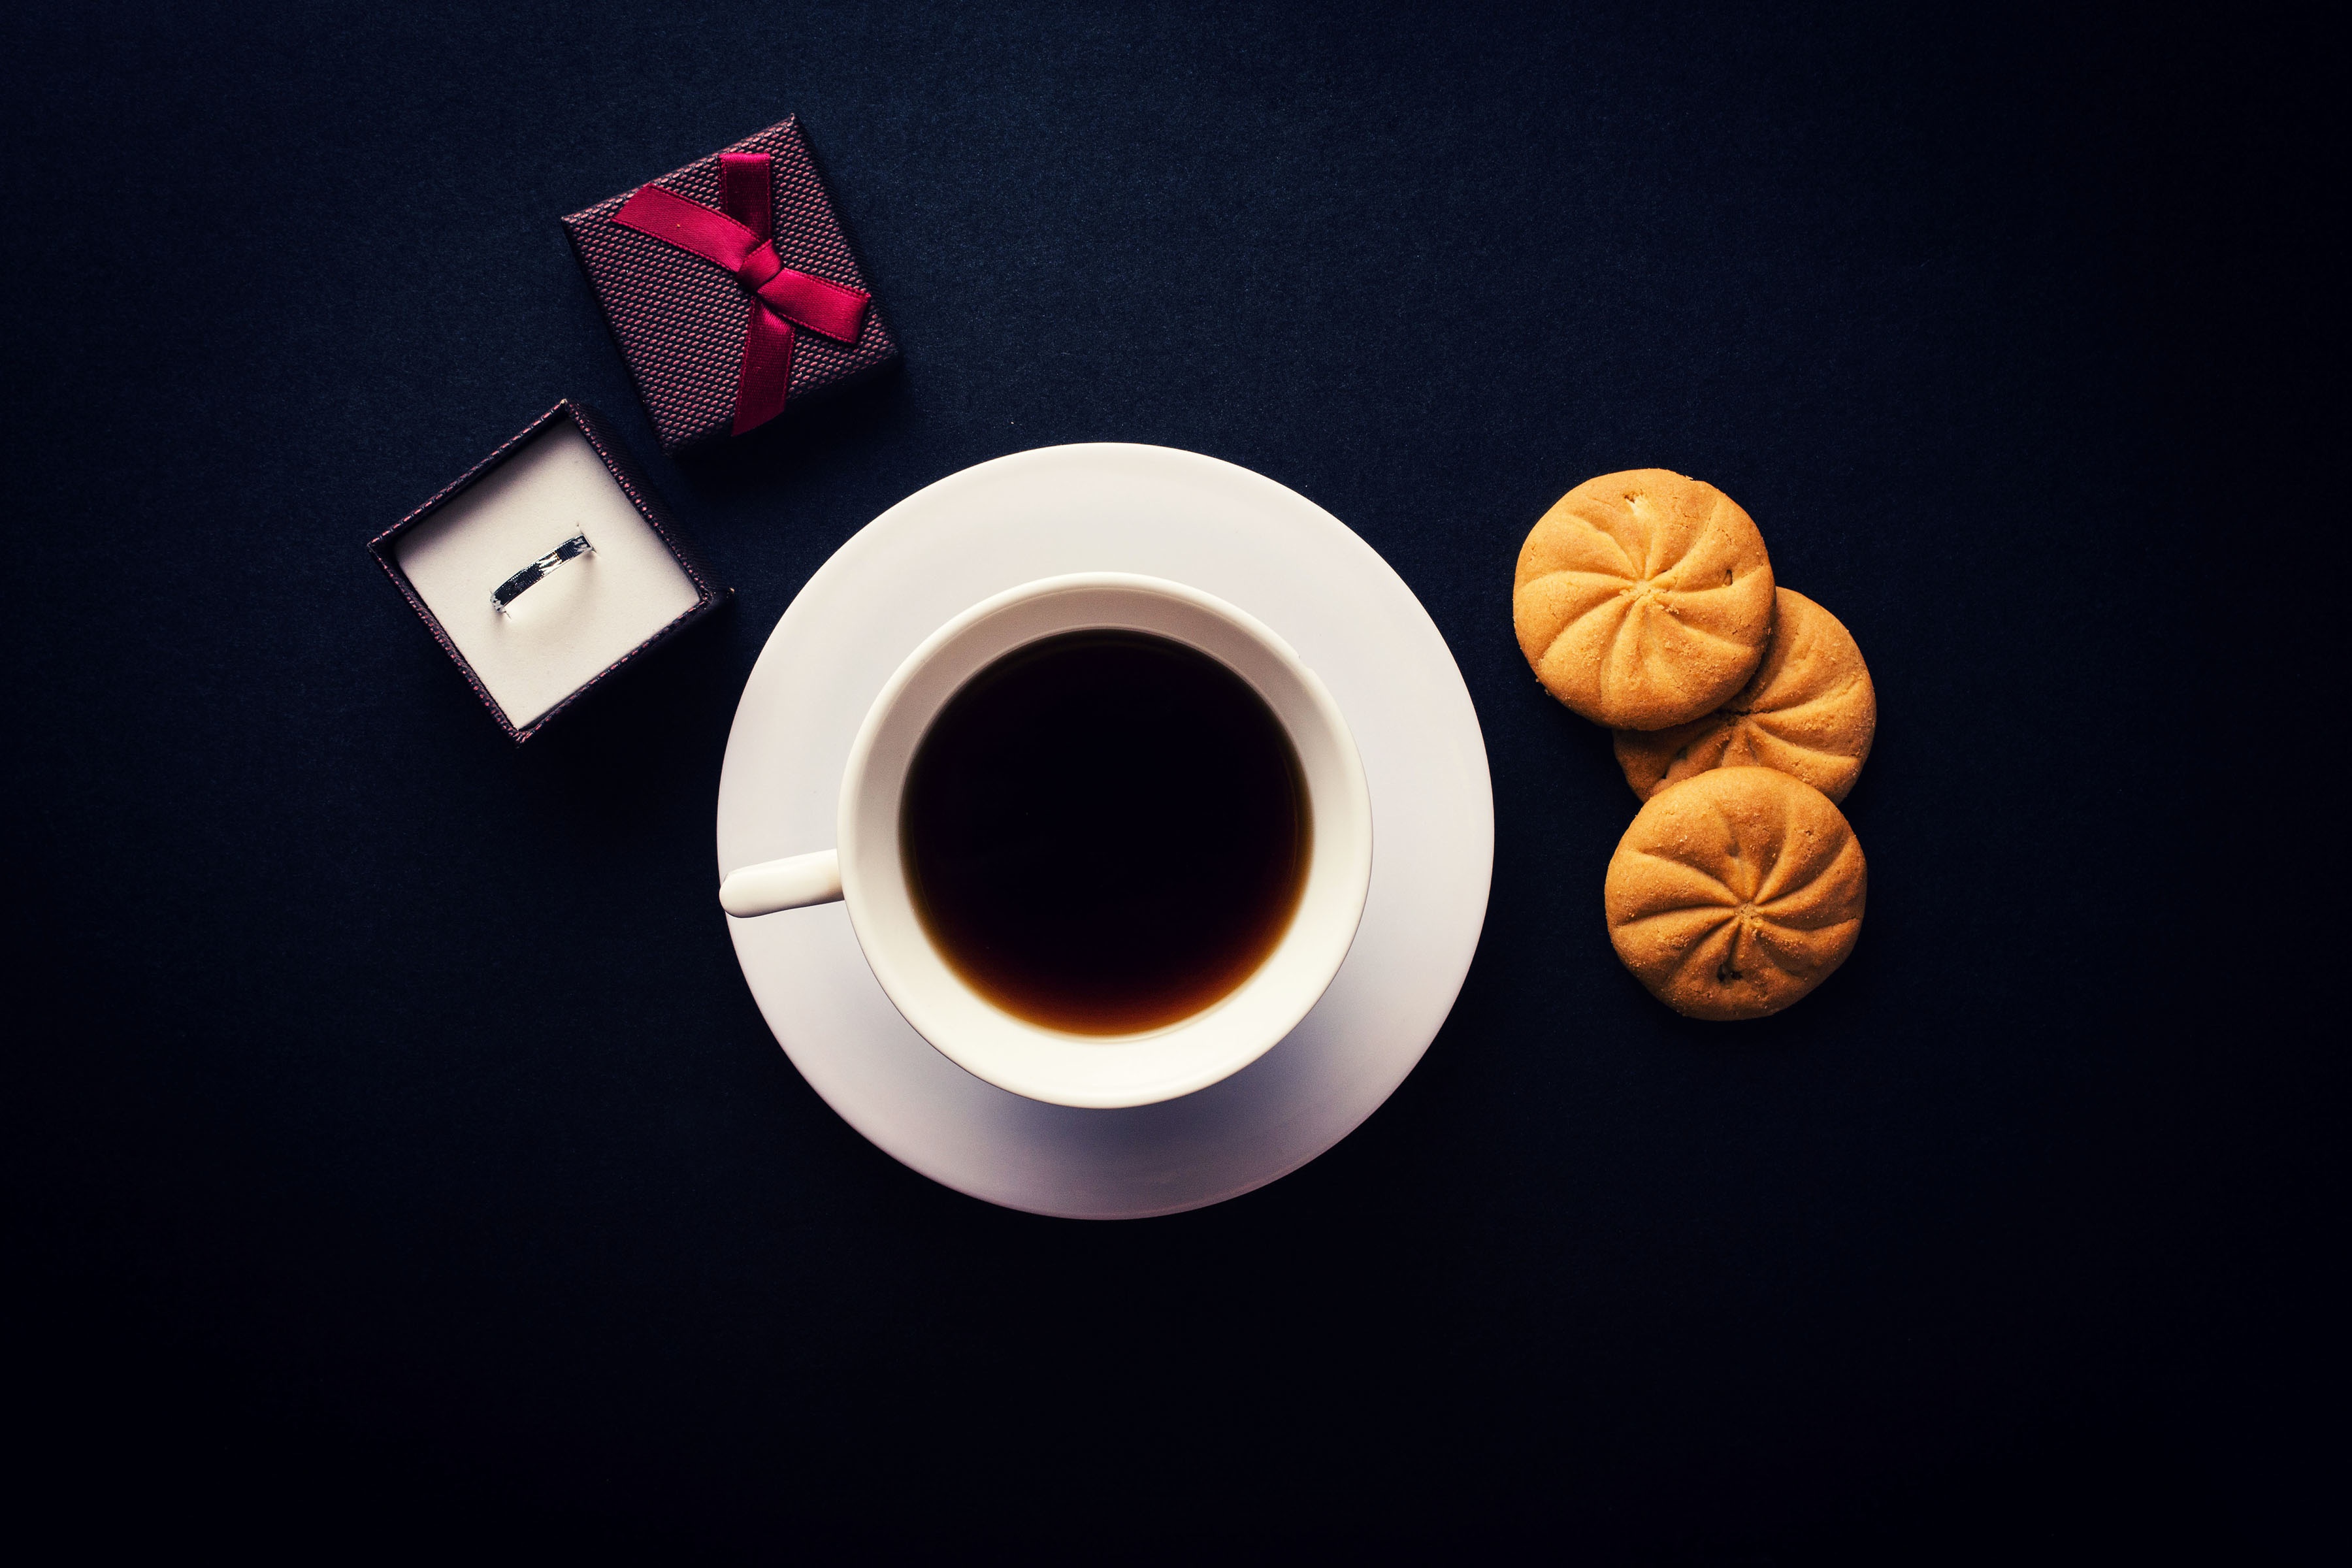
number, circle, jewellery, font, organ, shape